Russian language in Ukraine

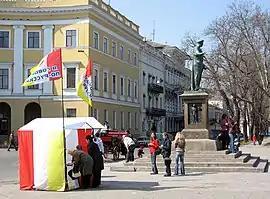
Russophone activists collect signatures in support of introducing the Russian language as regional in Odesa, 2007

The Russian language in Ukraine is recognized (along with all other languages) as the "language of a national minority". Ukrainian is the only state language; every other language is declared to be the "language of a national minority" in the Constitution of Ukraine adopted by the parliament in 1996, but only Russian is explicitly named. Article 10 of the Constitution reads: ""In Ukraine, the free development, use and protection of Russian, and other languages of national minorities of Ukraine, is guaranteed"". The Constitution declares Ukrainian language as the state language of the country, while other languages spoken in Ukraine are guaranteed constitutional protection, but are not in practice protected from book bans. The Ukrainian language was adopted as the state language by the Law on Languages adopted in Ukrainian SSR in 1989; Russian was specified as the language of communication with the other republics of Soviet Union. Ukraine signed the European Charter on Regional or Minority Languages in 1996, but it was only partially ratified, and only in 2002 by the Parliament